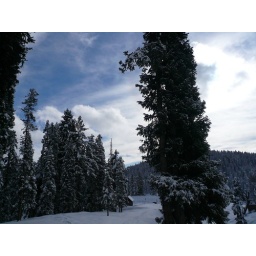
there are monkeys in the trees